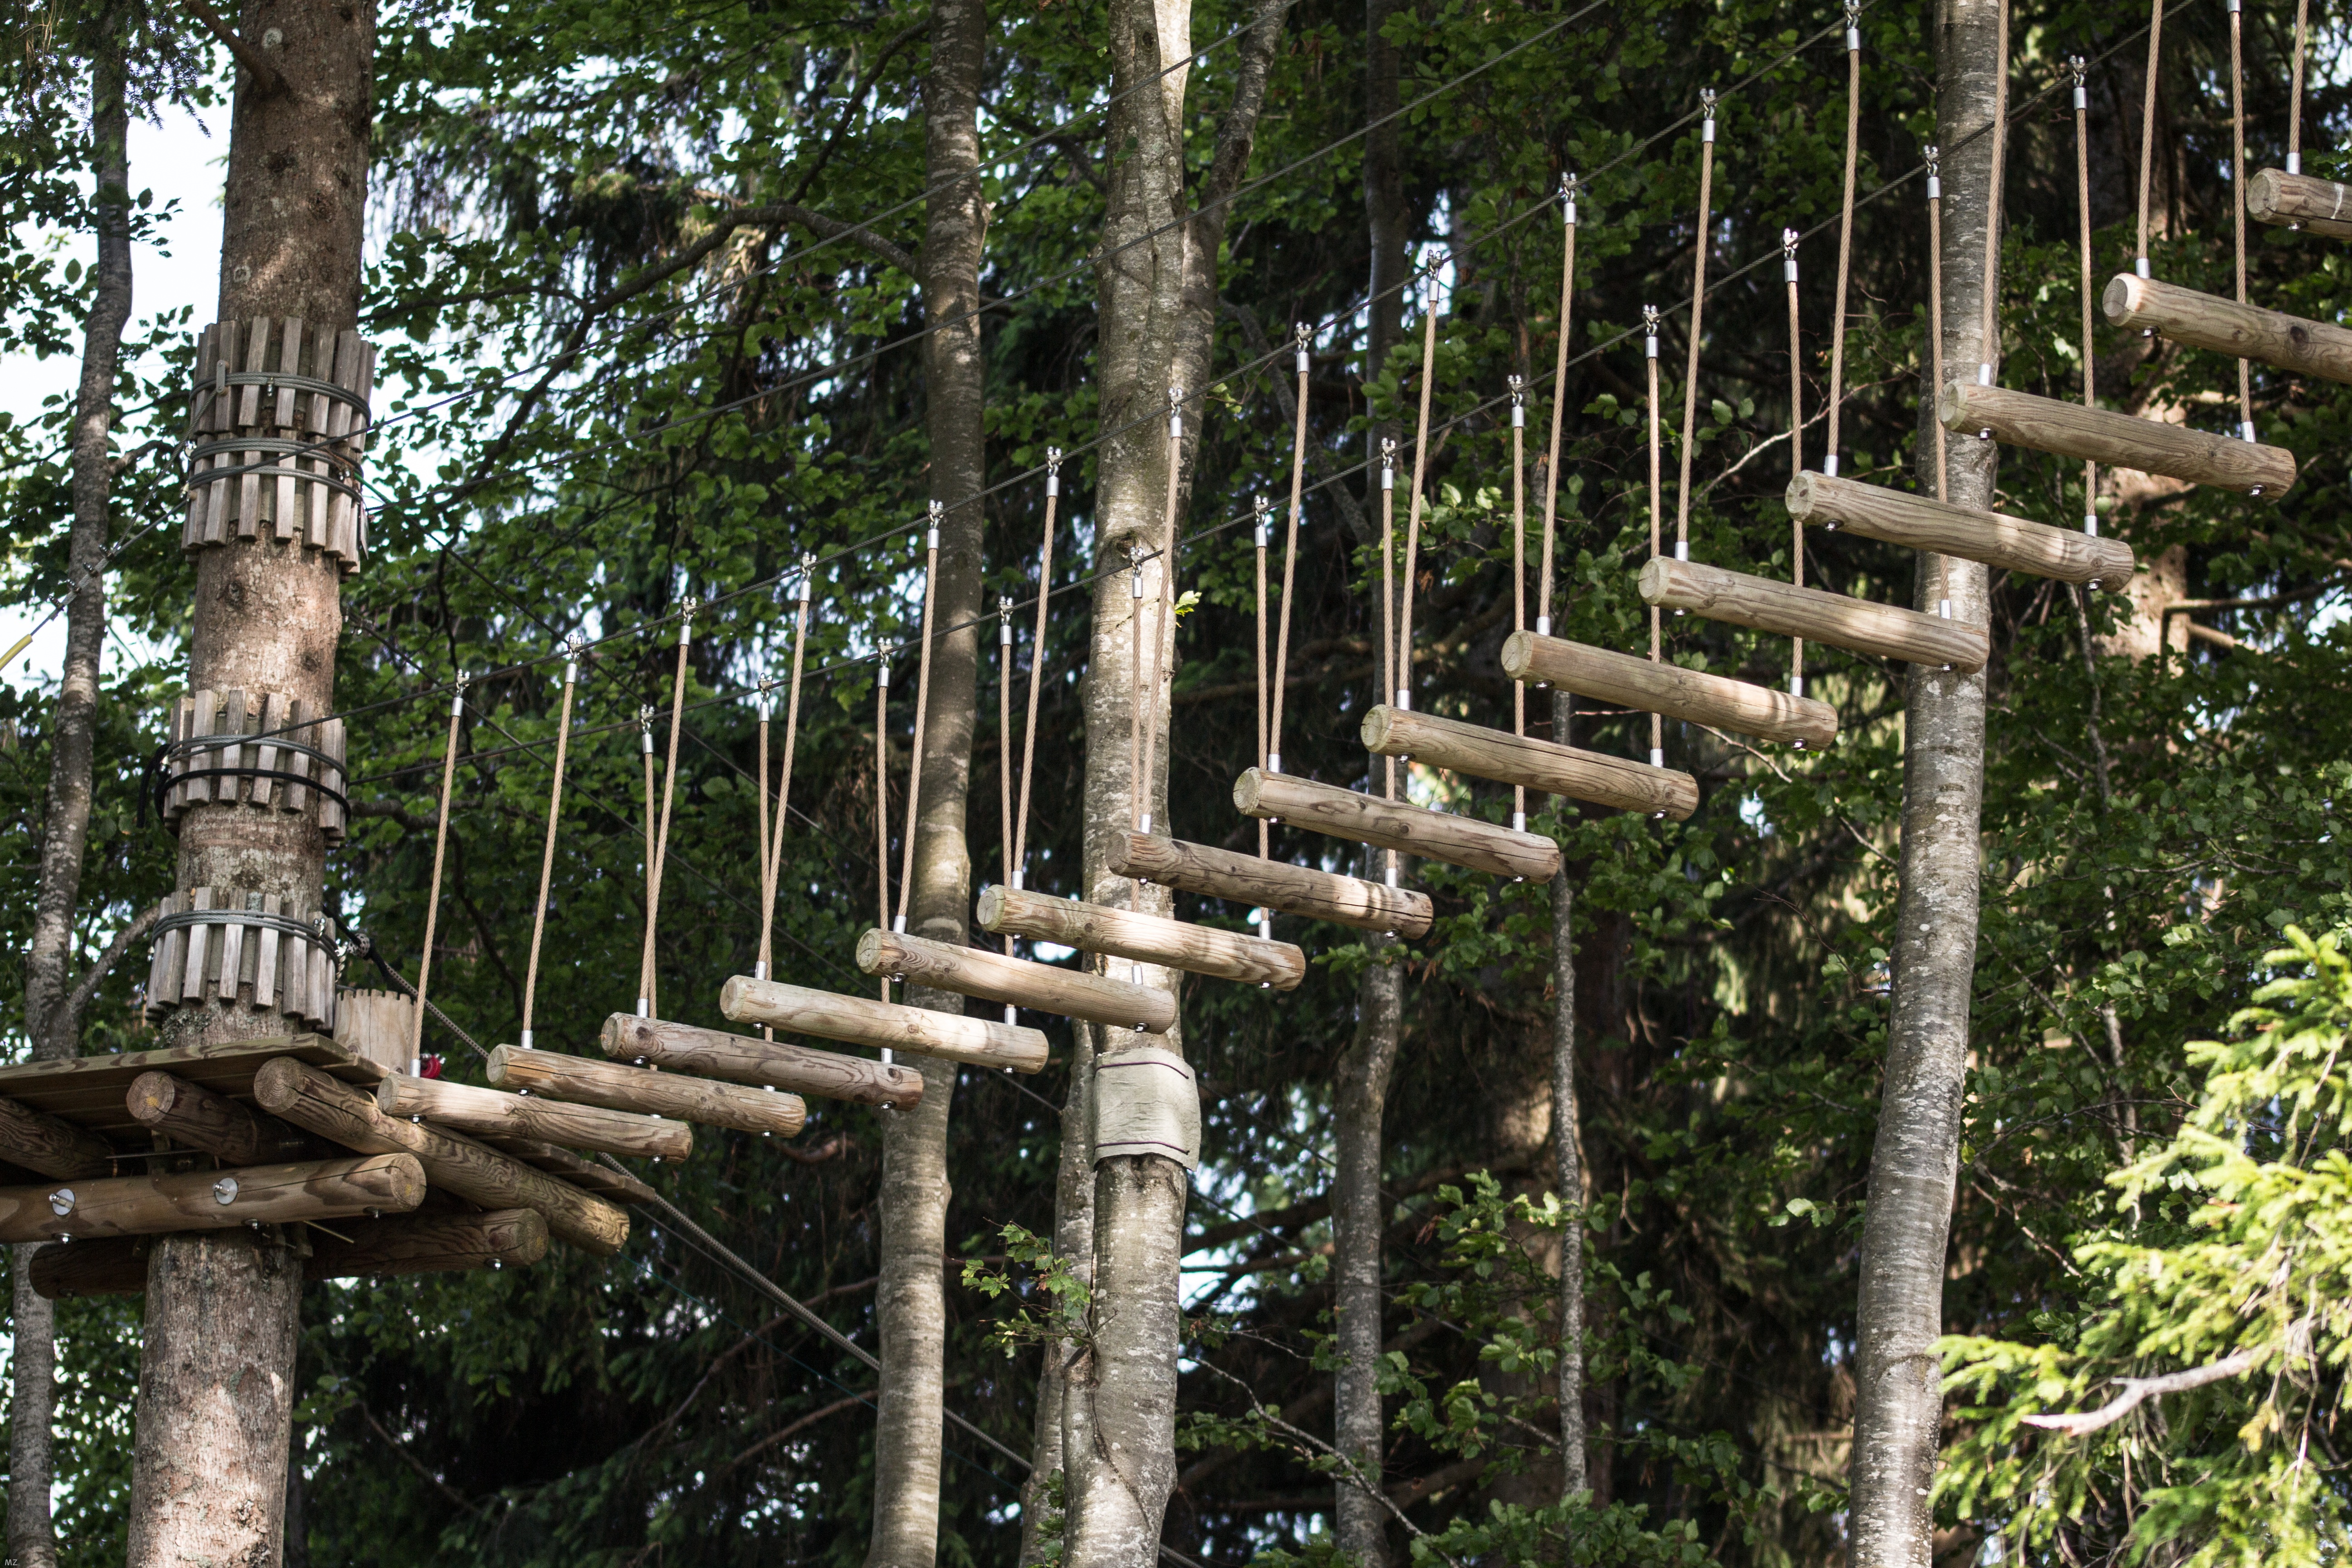
tree, forest, fence, summer, jungle, alpine, garden, trees, woodland, habitat, ecosystem, climbing garden, woody plant, outdoor structure, allgau